Mountain Glen

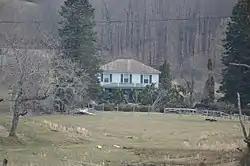
Roadside view of the farmhouse

Mountain Glen, also known as the Repass-Hudson House, is a historic home located near Ceres, Bland County, Virginia. It was built in the mid- to-late- 1850s, and is a large, two-story, three bay frame house of the double-pile, central-passage form. It has a hipped roof and a full-width front porch added about 1910.